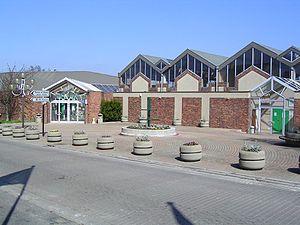
Complexe sportif, accollé au groupe scolaire Fenelon, rue Alexandre Boucher
Vaujours est une commune française située dans le département de la Seine-Saint-Denis en région Île-de-France.